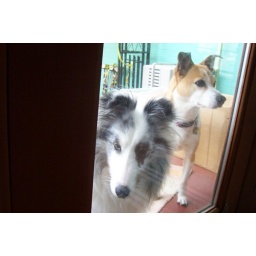
doggers are ready to come inside after a brief stint in the backyard. we are dog sitting char for the weekend.